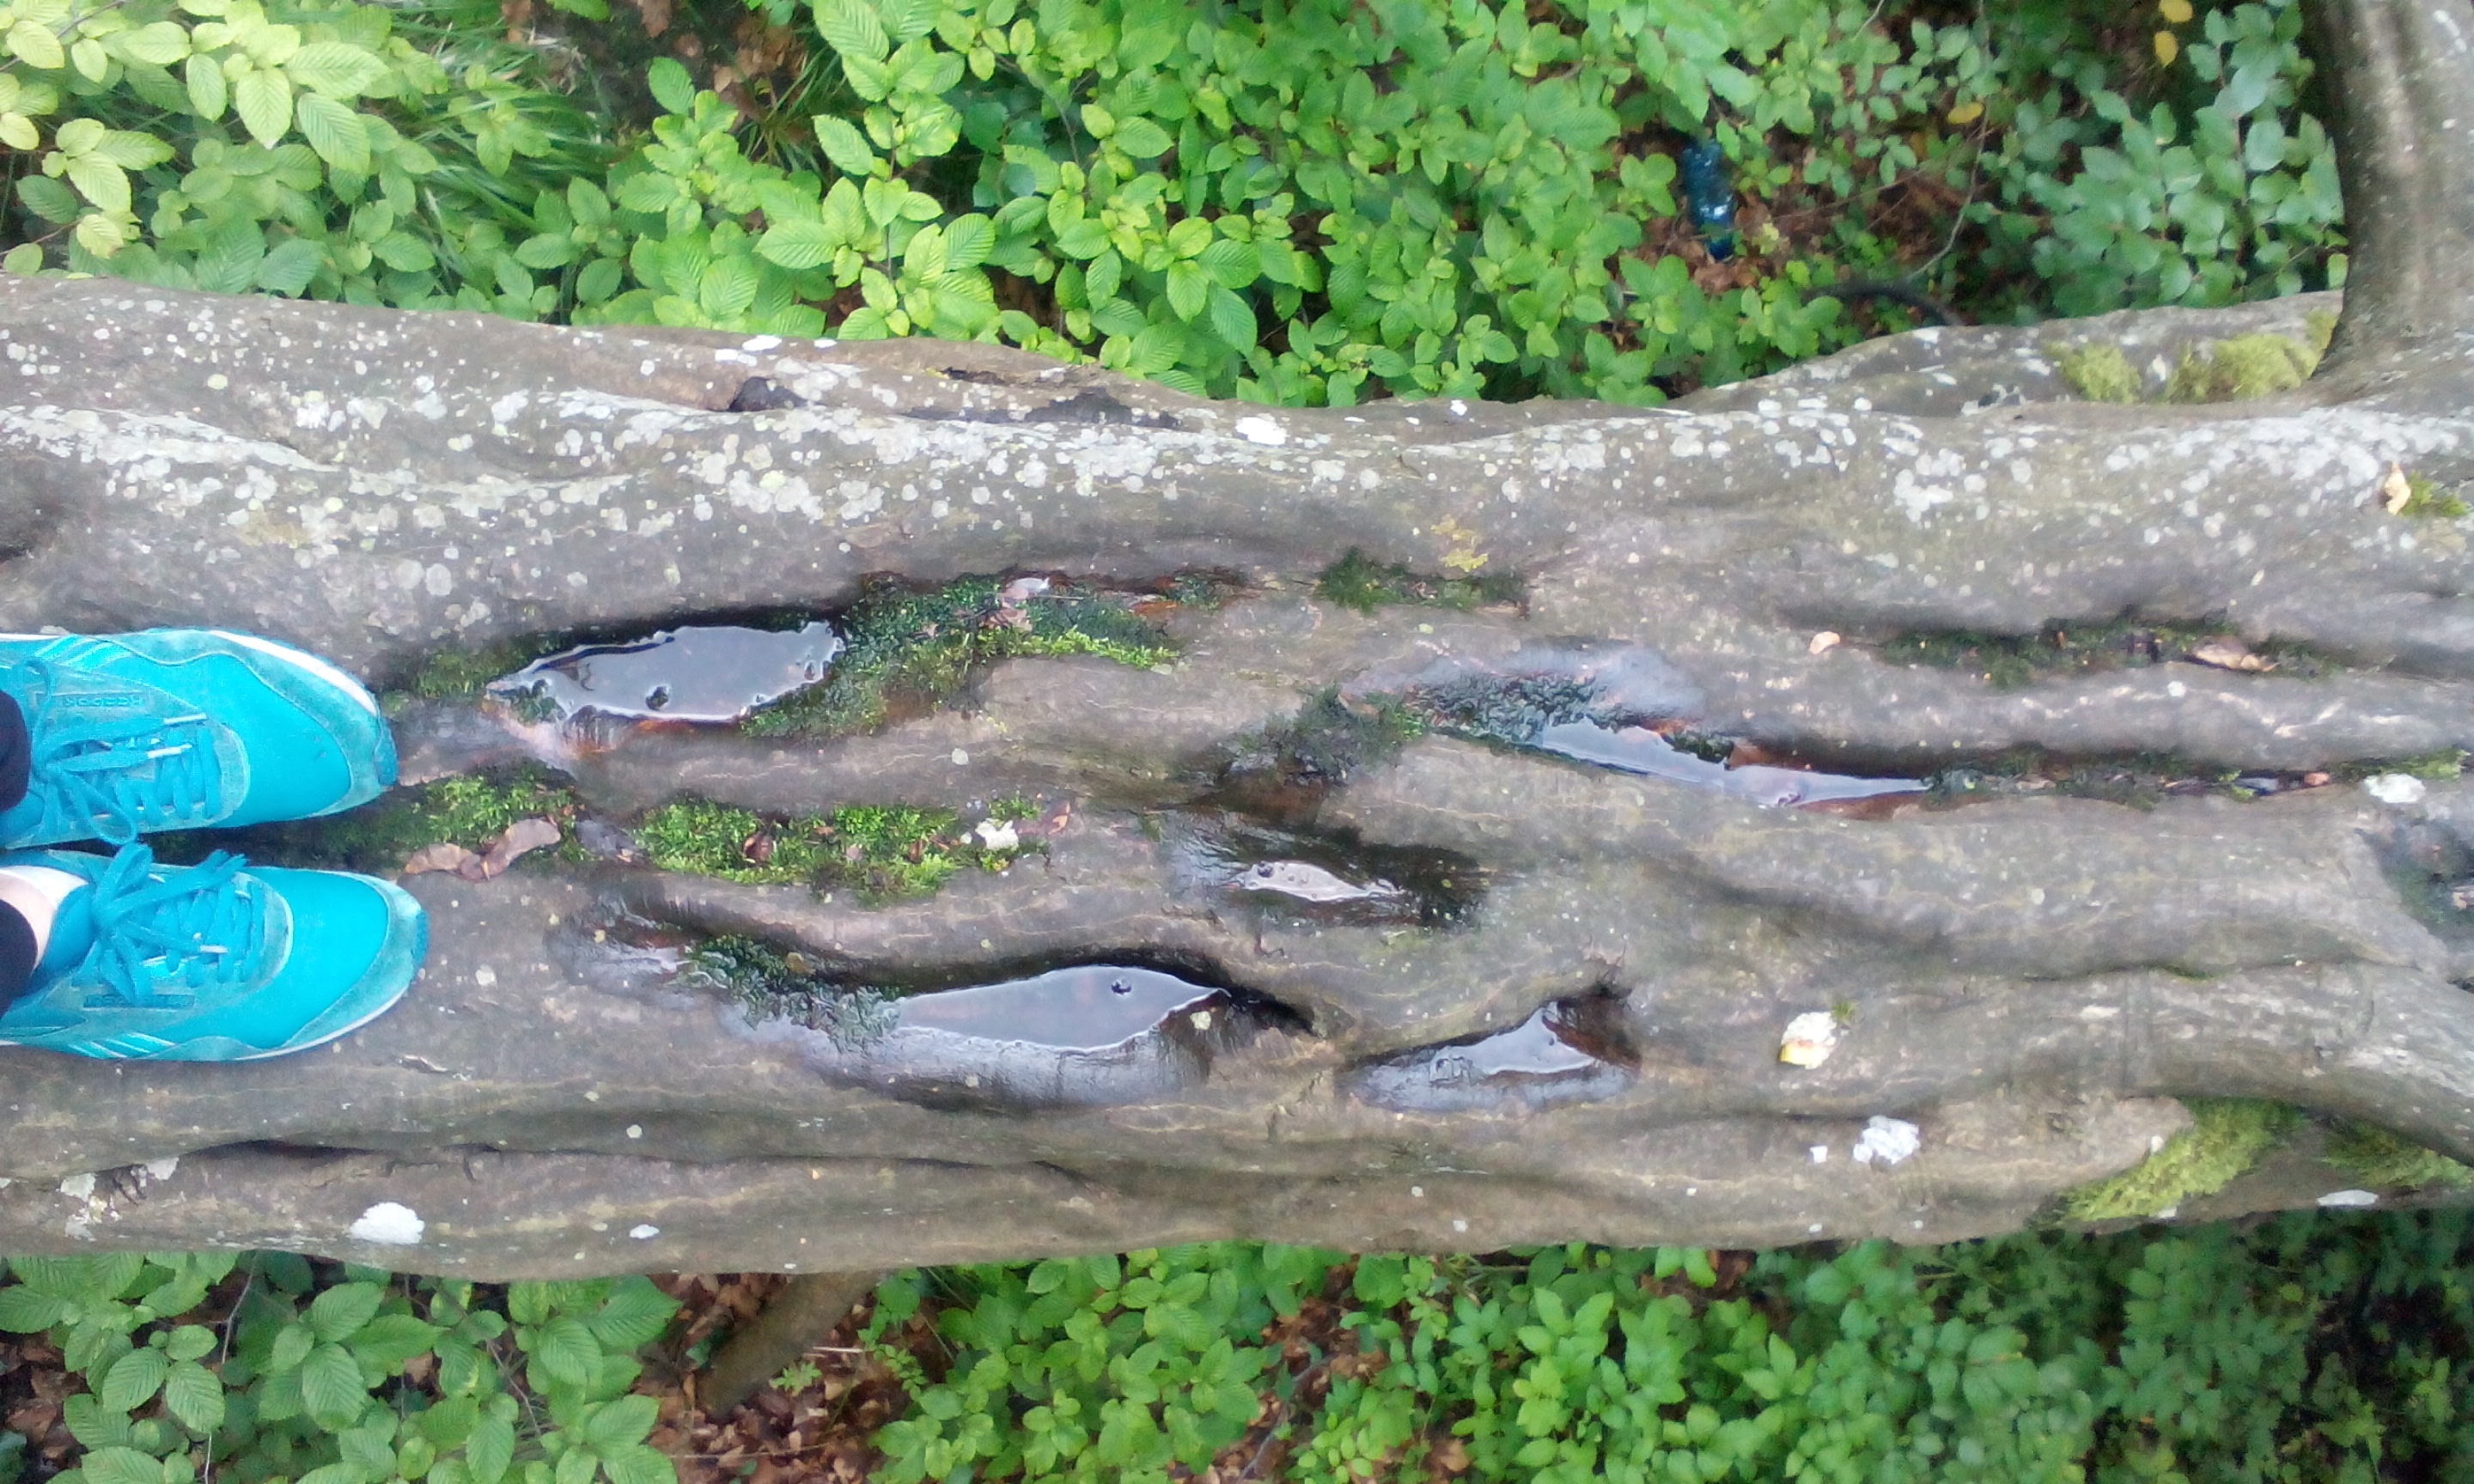
tree, trunk, pond, wildlife, woody plant